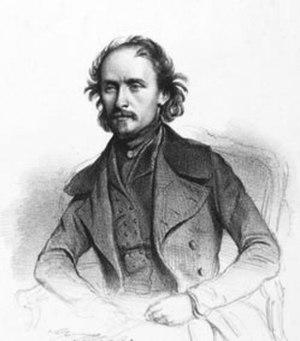
Henri Jérôme Bertini est un compositeur et pianiste français.